Carlson (company)

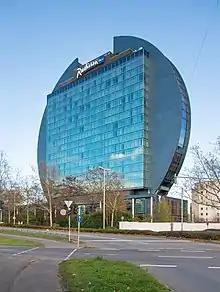
A Radisson Blu hotel in Frankfurt, Germany

In 1962, Carlson bought into his first Radisson Hotel, a vintage property in Minneapolis named after French explorer Pierre-Esprit Radisson. The chain grew rapidly by franchising the name and taking management contracts for new hotels throughout the country. The company was renamed Carlson Companies, Inc., in 1973.